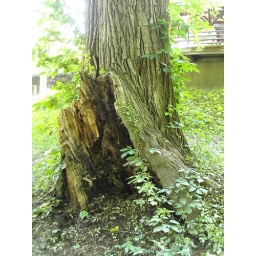
rotting tree near the water